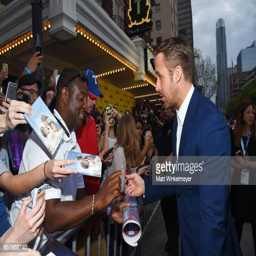
folk rock artist attends the film festival and festivals